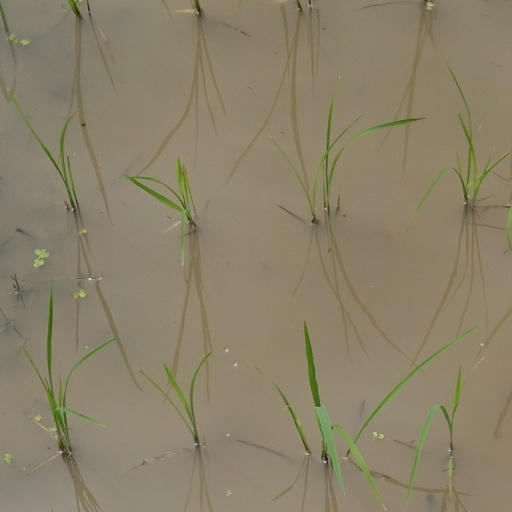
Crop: rice